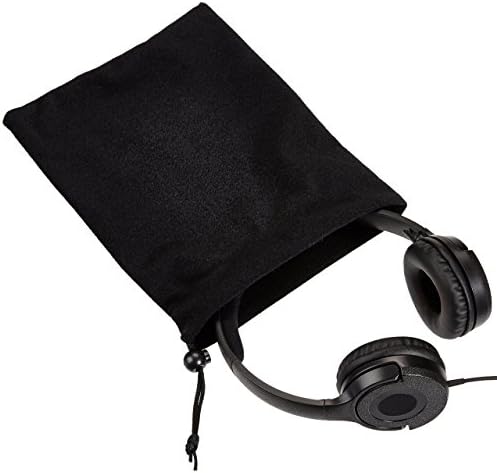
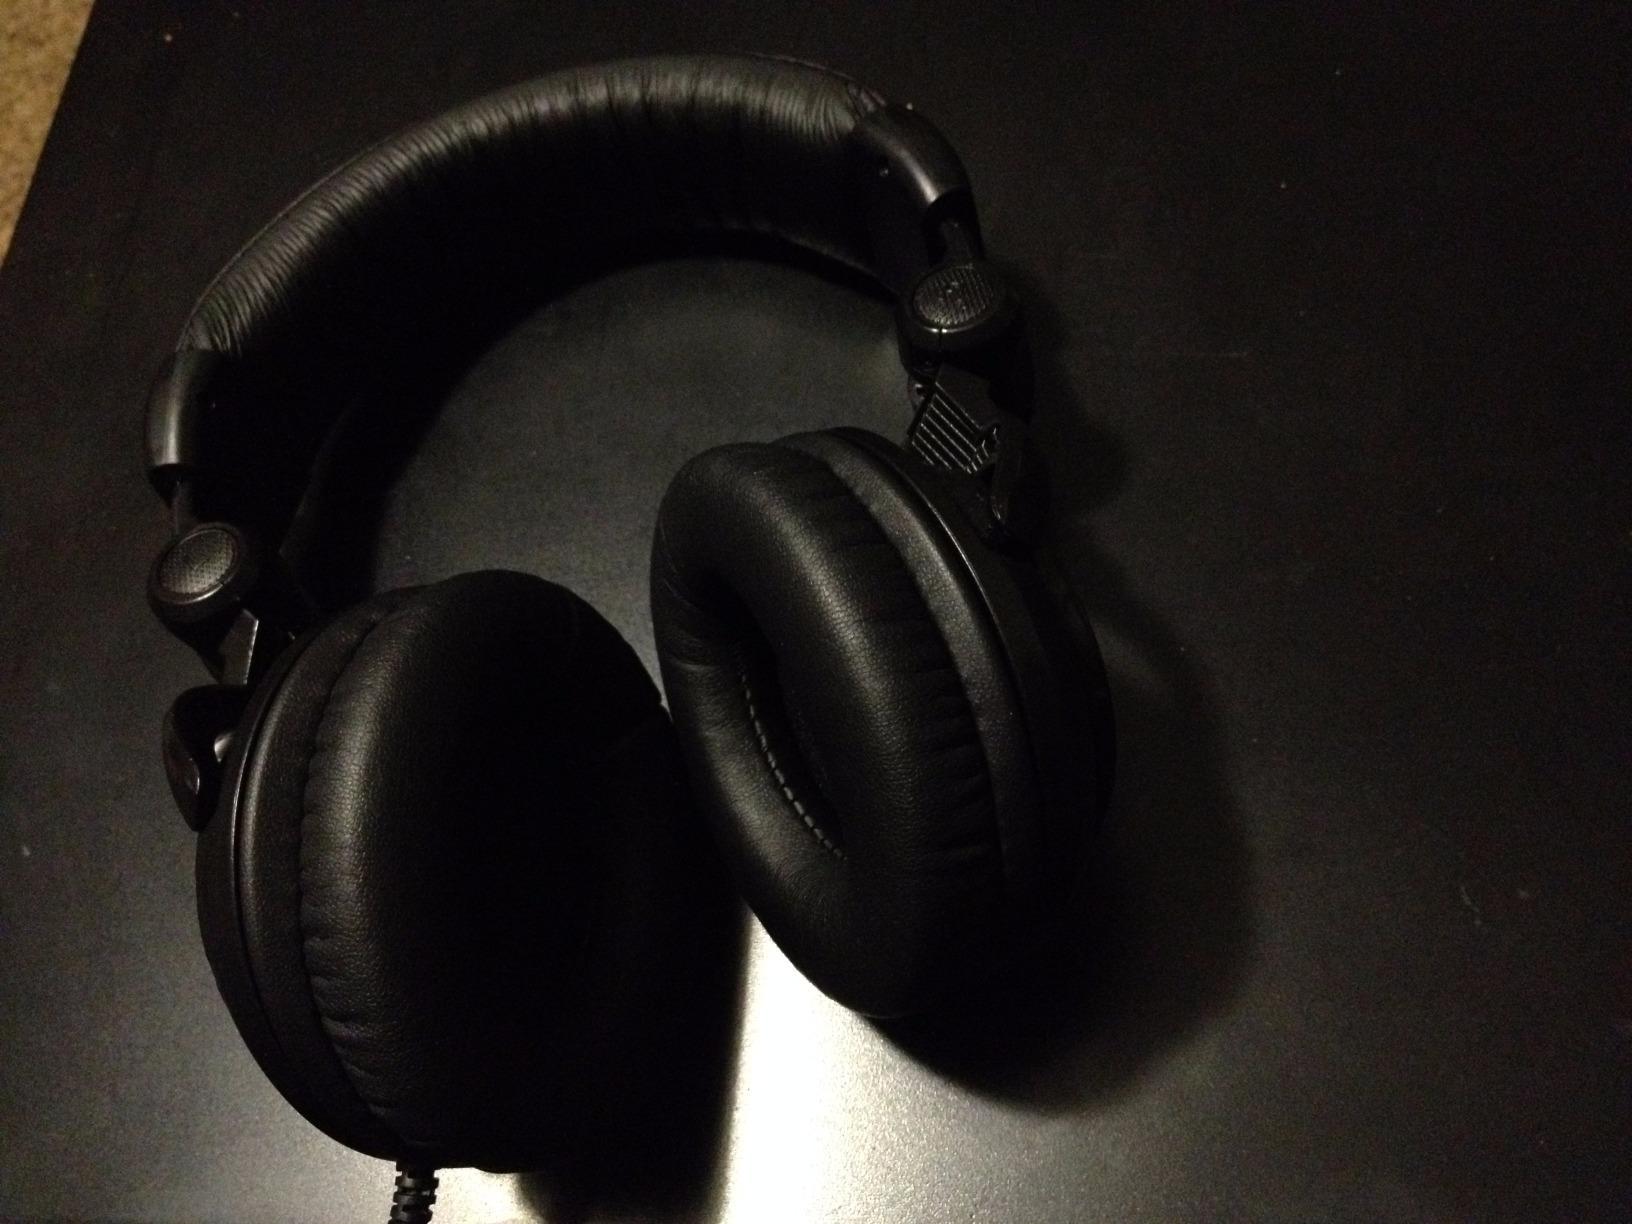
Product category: headphones
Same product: no